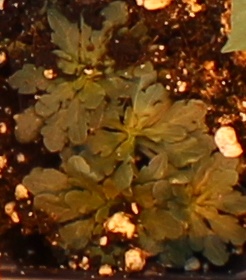
Label: Horseweed